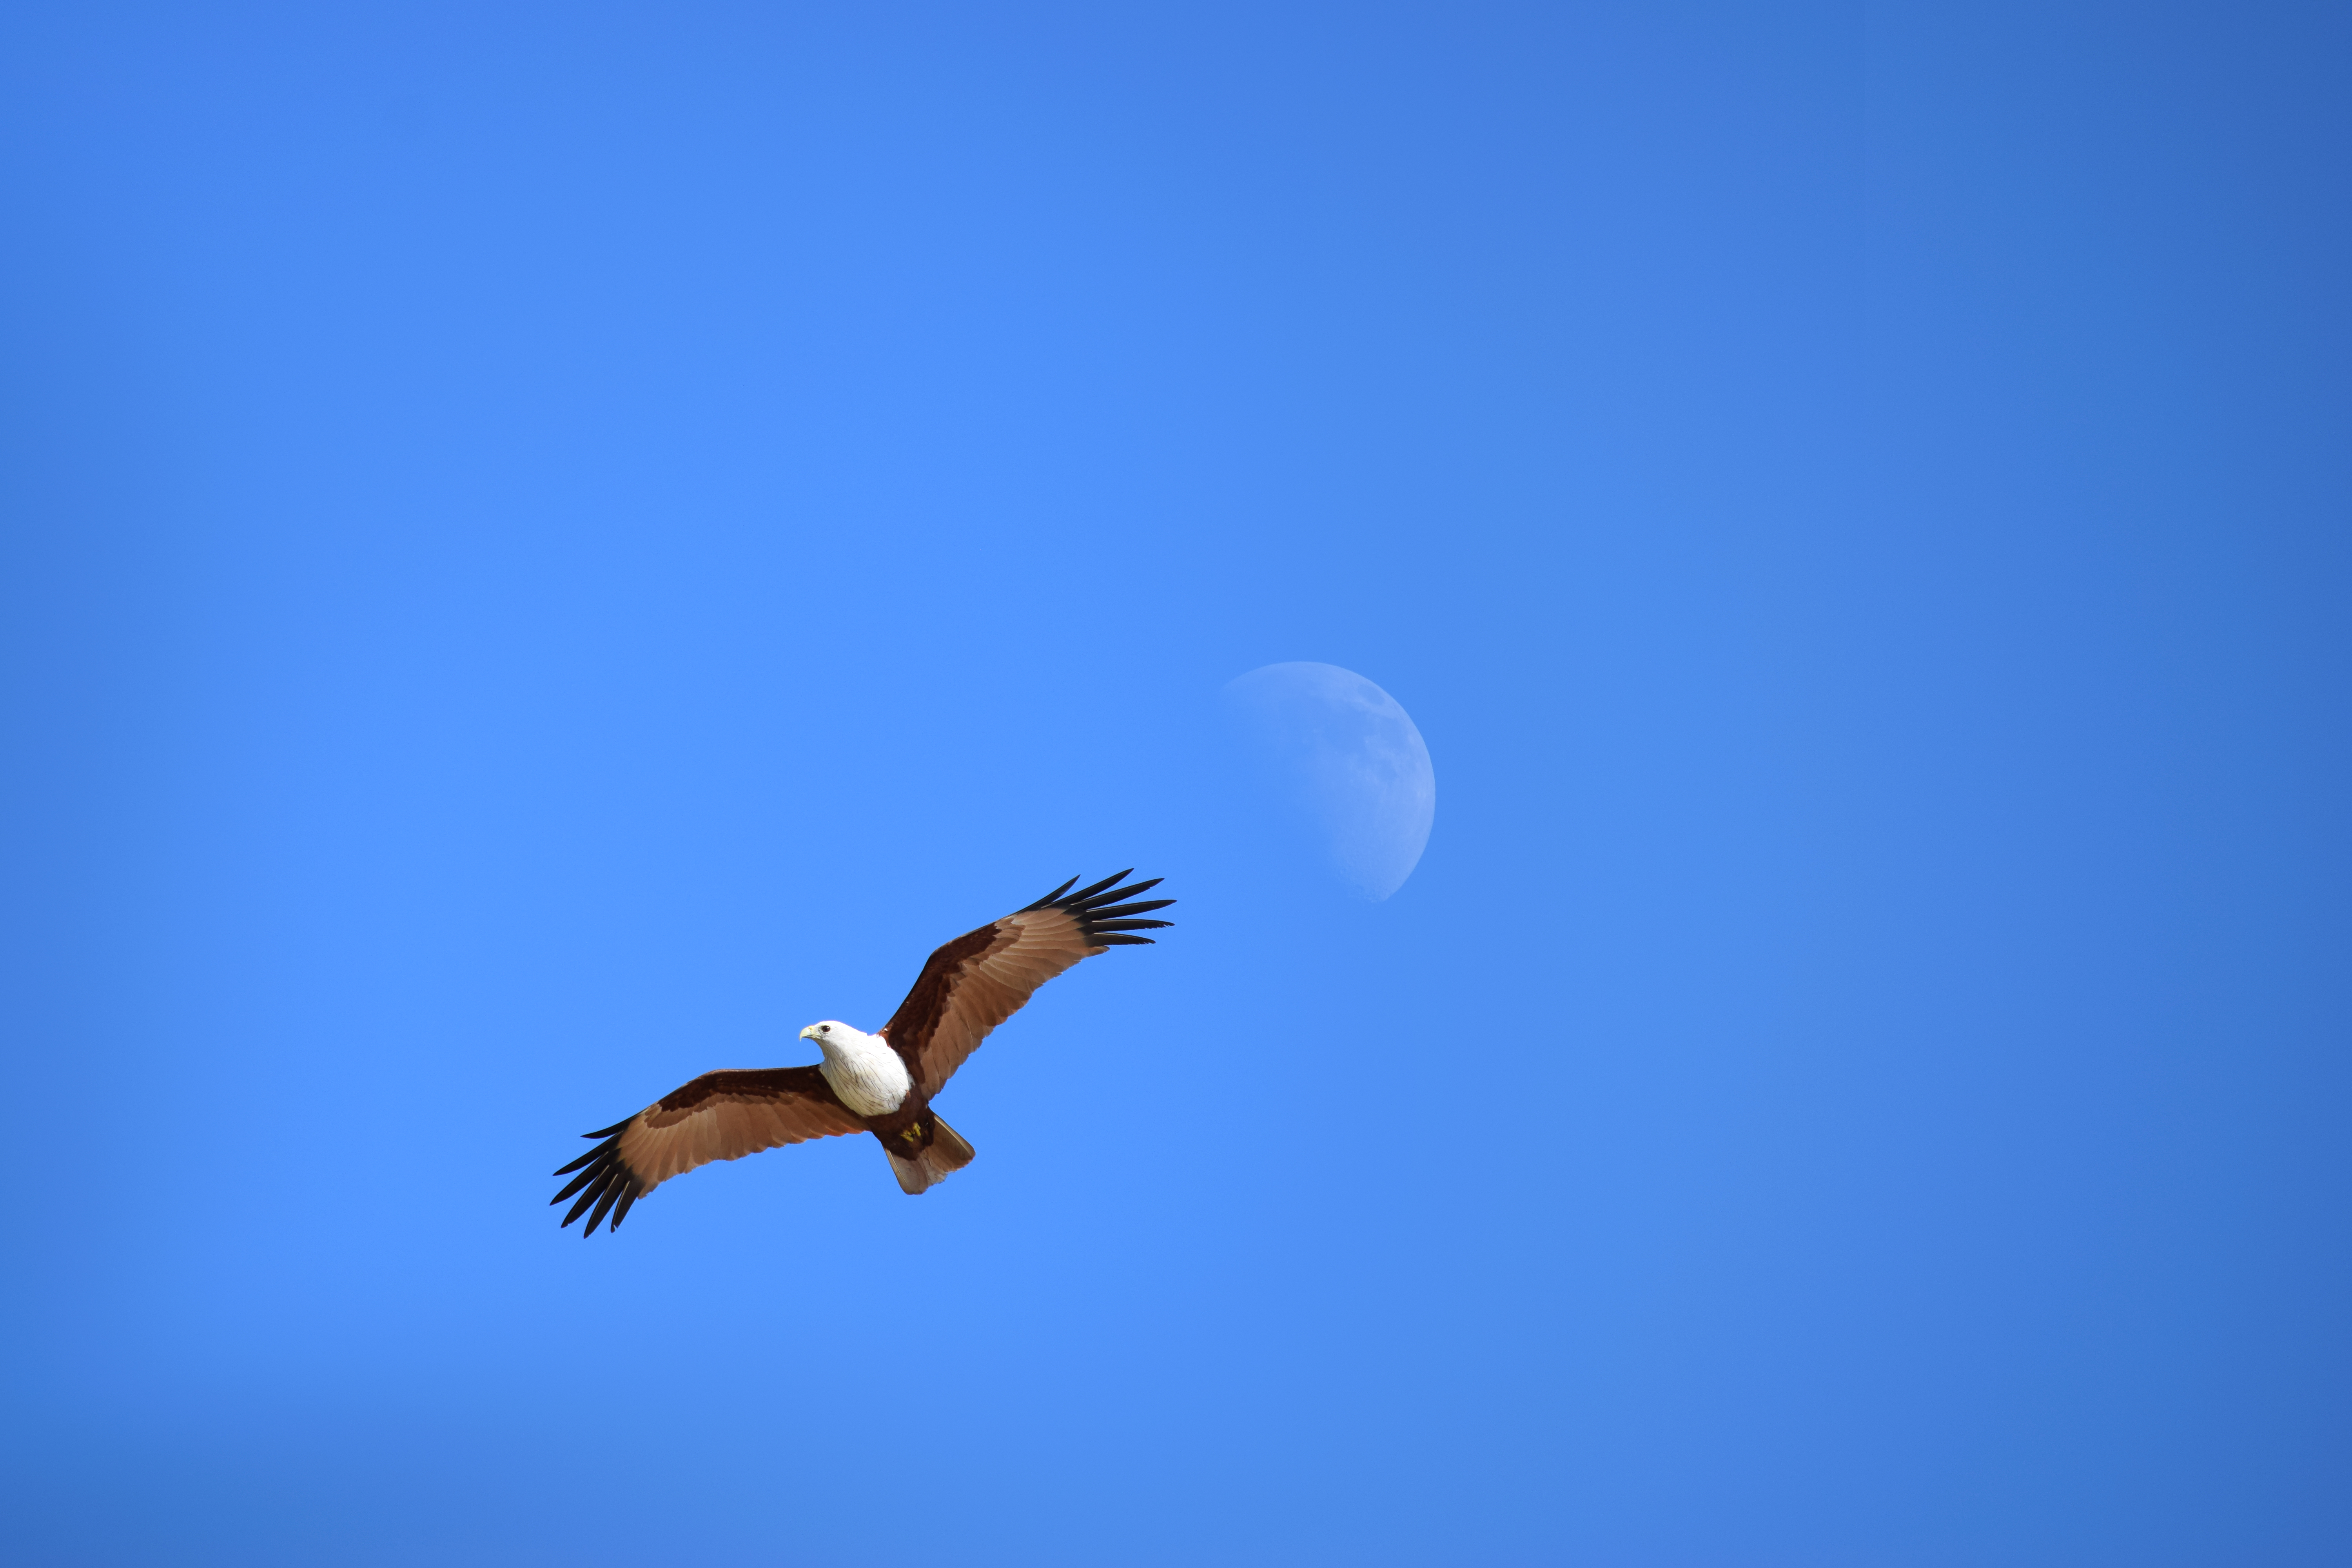
eagle, blue background, moon, indian, kite, bird, sky, beak, bird of prey, accipitriformes, daytime, ecoregion, bald eagle, flight, vulture, wildlife, condor, wing